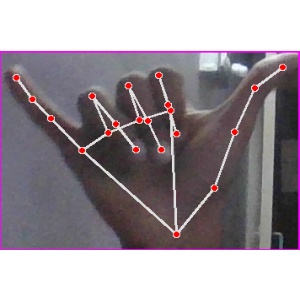
अक्षर: य